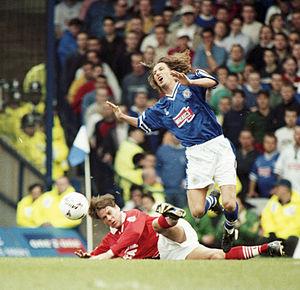
Le Leicester City Football Club, aussi connu sous le nom de The Foxes est un club de football anglais basé à Filbert Way à Leicester, au King Power Stadium. Le club joue actuellement en Premier League, première division anglaise, après son titre de champion de Football League Championship en 2013-2014 synonyme de retour au plus haut niveau après dix ans d'absence.